Imagination

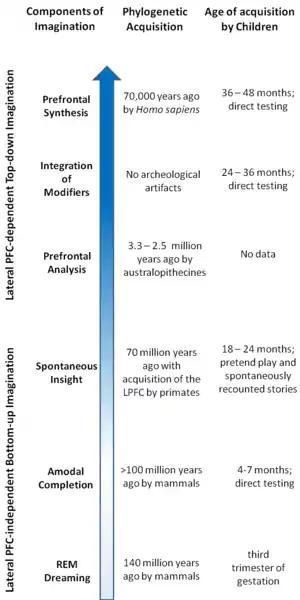
Phylogenesis and ontogenesis of various components of imagination

Imagination is the production of sensations, feelings and thoughts informing oneself. These experiences can be re-creations of past experiences, such as vivid memories with imagined changes, or completely invented and possibly fantastic scenes. Imagination helps apply knowledge to solve problems and is fundamental to integrating experience and the learning process.